Sigüenza Cathedral

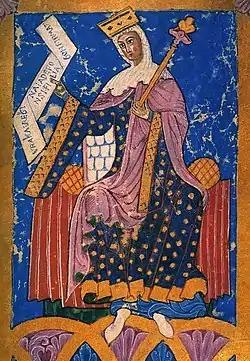
Queen Urraca was the first to grant tithes to the new bishopric of Sigüenza.

The archbishop of Toledo Bernard of Sédirac had Bernard of Agen come to his diocese of Toledo to become bishop of Sigüenza in 1121, although the city was still under the control of the Almoravids.